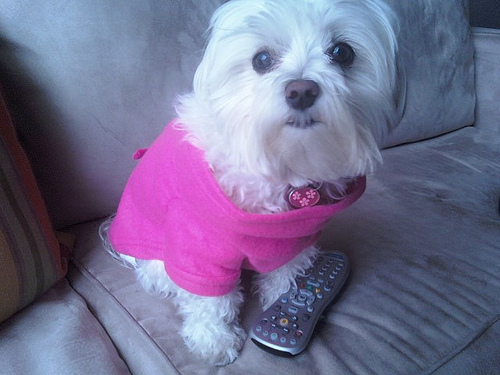
user: Given an image and a question. Answer the question in a short answer. Question: What type of dog is this? Short Answer:
assistant: shitzu